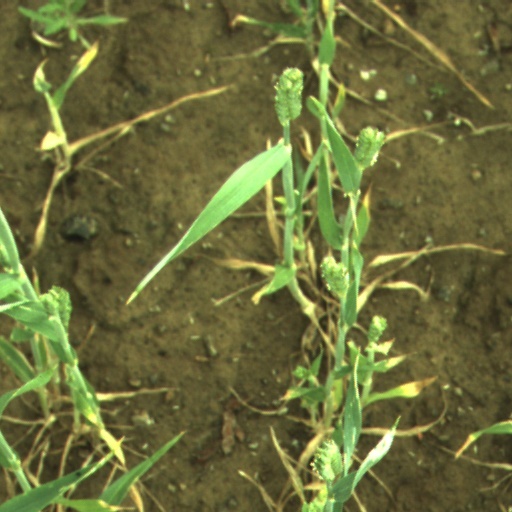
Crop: wheat